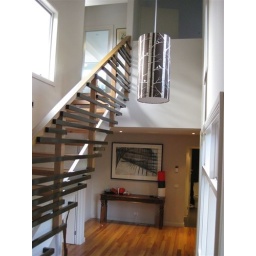
giant birch forest lamp in Naomi's house